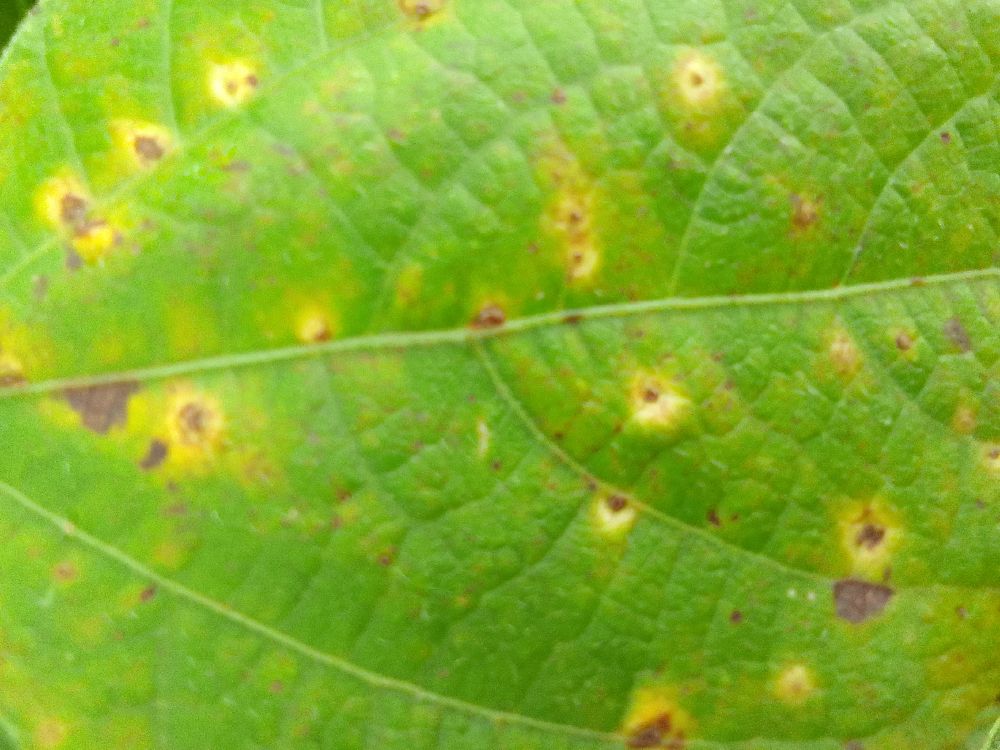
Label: rust